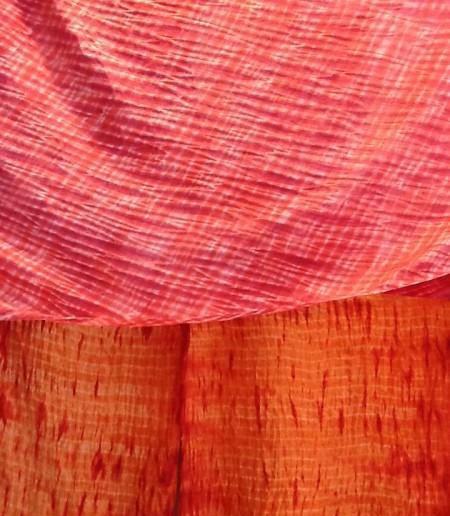
Texture: crosshatched